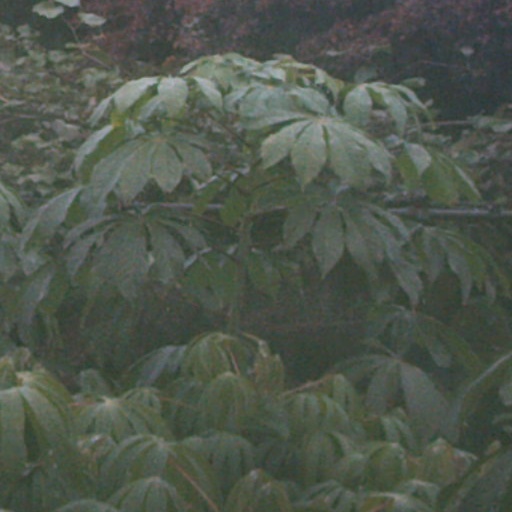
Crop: cassava